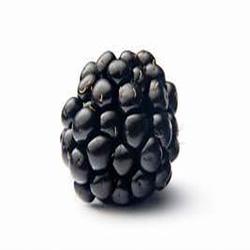
Label: Blackberry